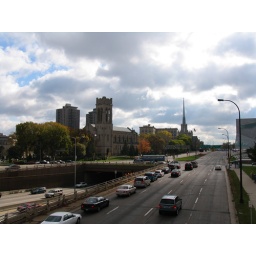
on bridge over highway of Walker Sculpture Garden